Casino de la Selva

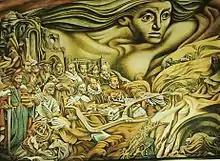
Fragment of the mural "La Hispanidad" by Josep Renau

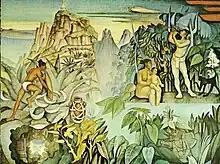
Fragmento of mural by the artist José Reyes Meza

Suárez wanted the hotel to be a gathering place for intellectuals and artists, and commissioned various works of art for the walls and gardens.